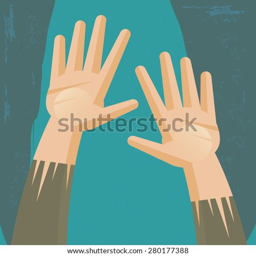
hands asking for help and assistance .